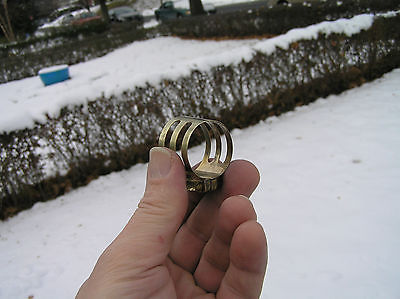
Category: table